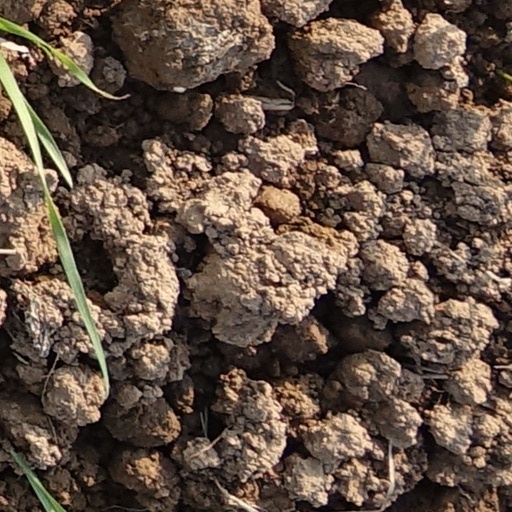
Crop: wheat